Eurazhdarcho

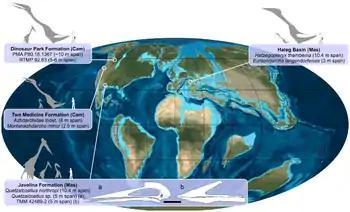
Map of azhdarchid sites with size distinction, notice Hațeg Island with "Eurazhdarcho" and "Hatzegopteryx", shown on the top right

If "Eurazhdarcho" was indeed distinct from "Hatzegopteryx", its discovery implies the presence of two azhdarchid forms in the Hațeg fauna, the one gigantic, the other medium-sized. This suggests a niche partitioning between them, although it is as yet unclear how this correlates with differences in prey preference and hunting techniques. This reflects a pattern seen in other Late Cretaceous faunae which also show a combination of a large azhdarchid species with a smaller one. One such example is the Javelina Formation from the Maastrichtian of Texas, which has brought forth the giant "Quetzalcoatlus northropi", but also smaller taxa such as "Quetzalcoatlus lawsoni" and "Wellnhopterus brevirostris".